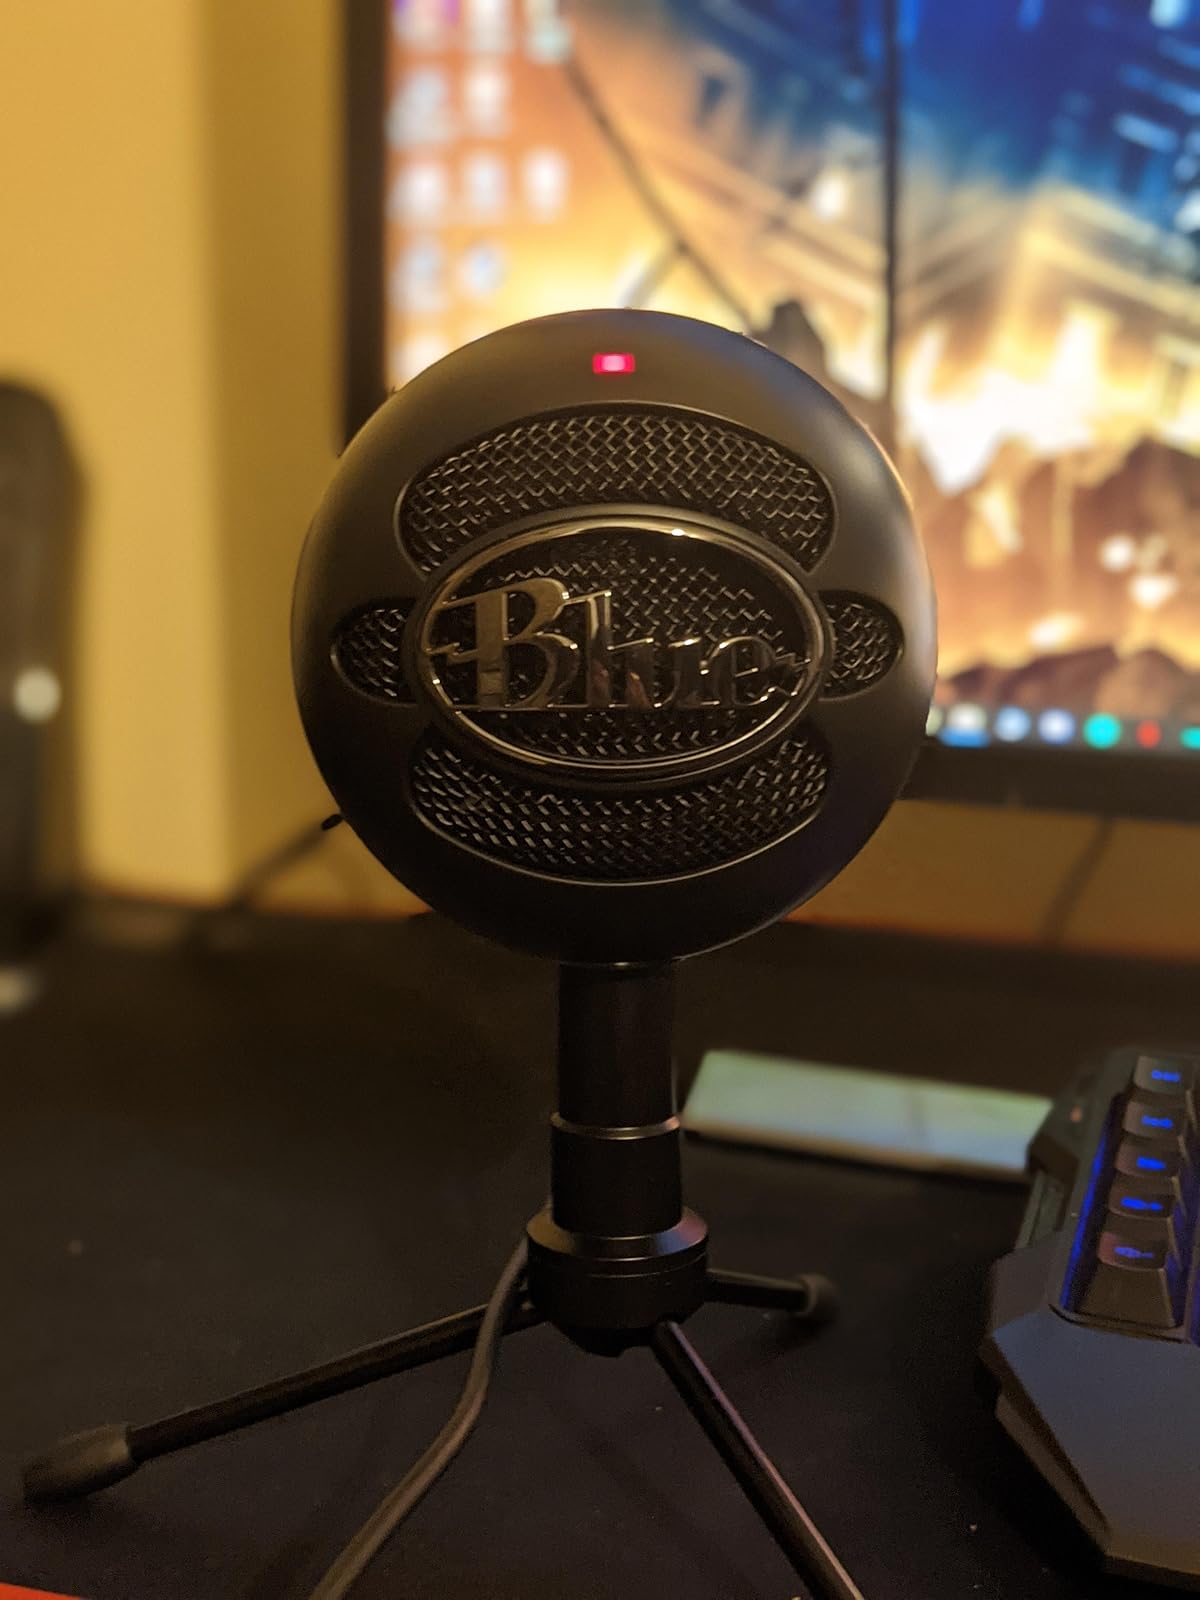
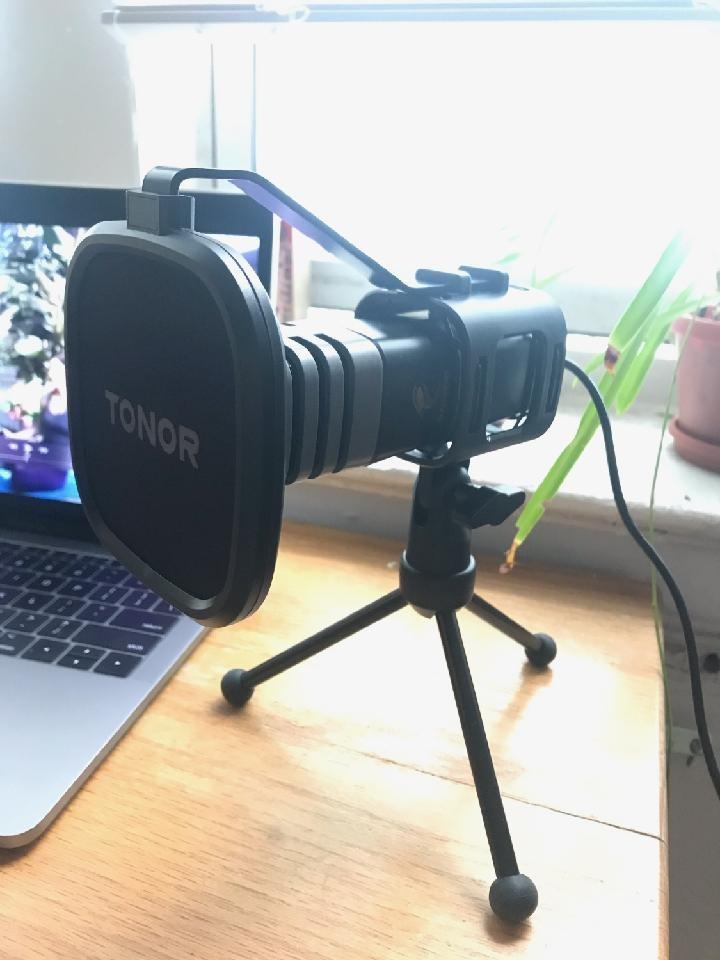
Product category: microphone
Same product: no